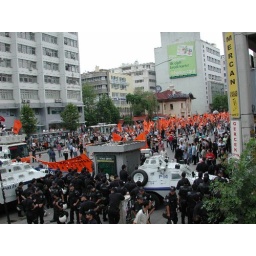
Another democratic street protest in the capital (tear gas, water cannon and machine guns at the ready!)